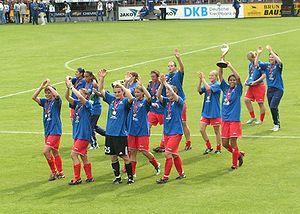
La Ligue des champions féminine de l'UEFA est l'un des tournois de football féminin européen les plus importants du continent avec l'Euro. Il a été créé par l'UEFA en 2001 sous la dénomination de Coupe féminine de l'UEFA avant de prendre son nom actuel en 2009.
Le 1. FFC Turbine Potsdam est un club allemand de football féminin basé à Potsdam. Il est fondé le 3 mars 1971 comme section féminine du BSG Turbine Potsdam. Le club est indépendant en tant que « 1. FFC Turbine Potsdam » depuis le 1ᵉʳ avril 1999. Les couleurs du club sont le bleu et le blanc.